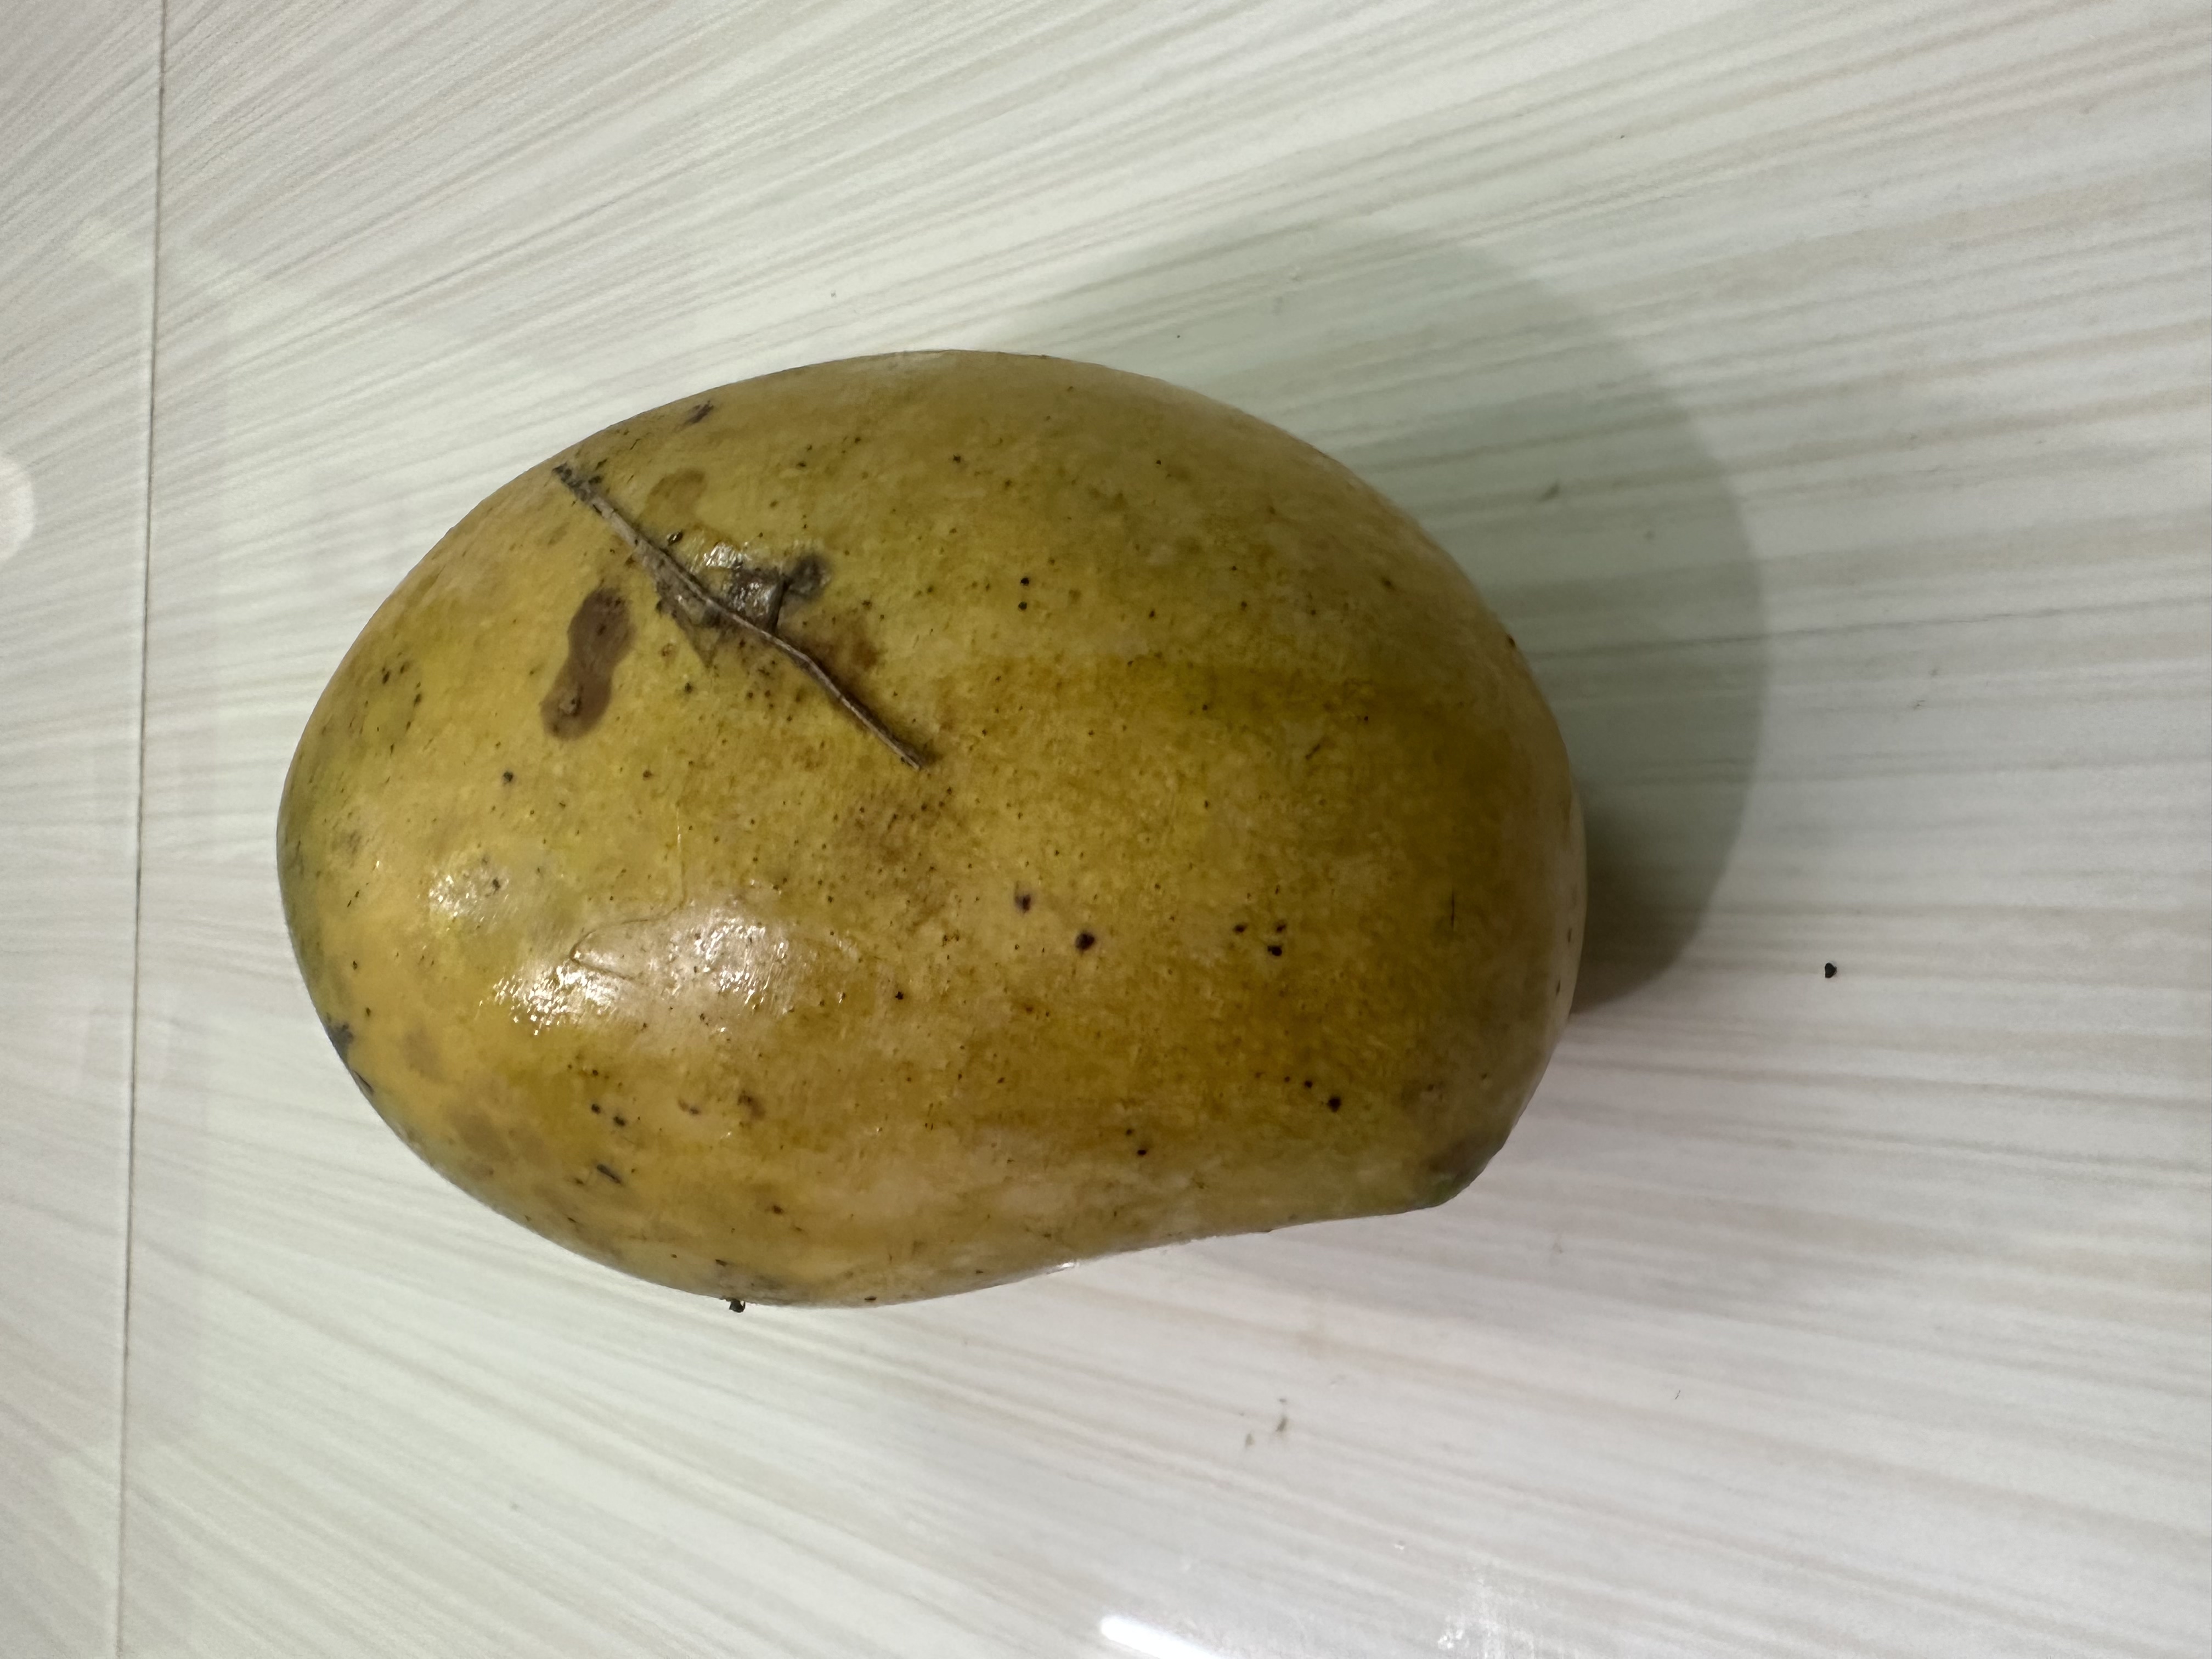
Mango variety: Kanchon Langra